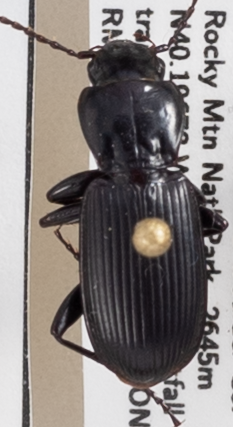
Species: Pterostichus protractus
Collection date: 2021-08-31
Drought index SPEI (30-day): -0.774
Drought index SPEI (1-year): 0.288
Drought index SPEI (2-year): -0.62